Ajanta Caves

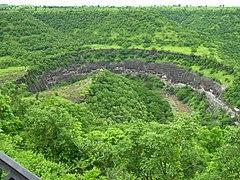
Panoramic view of Ajanta Caves from the nearby hill

The Ajanta Caves are mentioned in the memoirs of several medieval-era Chinese Buddhist travelers. They were covered by jungle until accidentally "discovered" and brought to Western attention in 1819 by a colonial British officer Captain John Smith on a tiger-hunting party. The caves are in the rocky northern wall of the U-shaped gorge of the River Waghur, in the Deccan plateau. Within the gorge are a number of waterfalls, audible from outside the caves when the river is high.